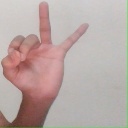
अक्षर: ण